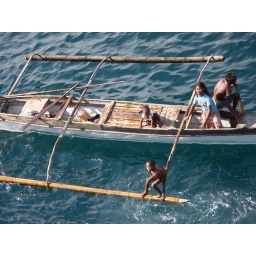
bajao ethnic group in zamboanga, philippines sea port diving coins thrown on the water by ship passengers